Berndt Godenhjelm

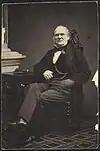
Photograph of Godenhjelm, likely from the early 1860s

During his career, he painted dozens of altarpieces including ones for the Mäntyharju church, the Lovage church, the Liperi church (1842), the Jämsä church (1848), the Ikaalinen church (1874) and Finnish Lutheran Church in Sitka, Alaska founded by Uno Cygnaeus in 1840. Some of his works have been preserved at the and the National Museum of Finland. Godenhjelm was head teacher at the Academy of Fine Arts, Helsinki drawing school from 1848 to 1869. He was an honorary member of the in 1864, and a board member of the Finnish Art Society from 1852 to 1868.